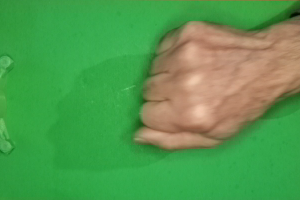
Label: rock